Kingdom of Sussex

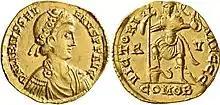
A coin from the Patching Hoard was a gold "solidus" struck in the name of Severus III

Archaeology gives a different settlement picture to that indicated by the South Saxon foundation story. Germanic tribes probably first arrived in Sussex earlier in the 5th century than 477. The archaeological evidence that we do have indicates the area of settlement by the location of cemeteries of the period. The origins of the settlers can be derived by comparing the design of grave goods and pottery with the designs of similar items in the German homelands. The principal area of settlement in the 5th century has been identified as between the lower Ouse and Cuckmere rivers in East Sussex, based on the number of Anglo-Saxon cemeteries there. However, there are two cemeteries in West Sussex at Highdown, near Worthing and Apple Down, 11 km (7 mi.) northwest of Chichester. The area between the Ouse and Cuckmere was believed to have been the location for the federate treaty settlement of Anglo-Saxon mercenaries. Whatever the original settlement pattern of the early Germanic settlers, their culture came to rapidly dominate the whole of Sussex.